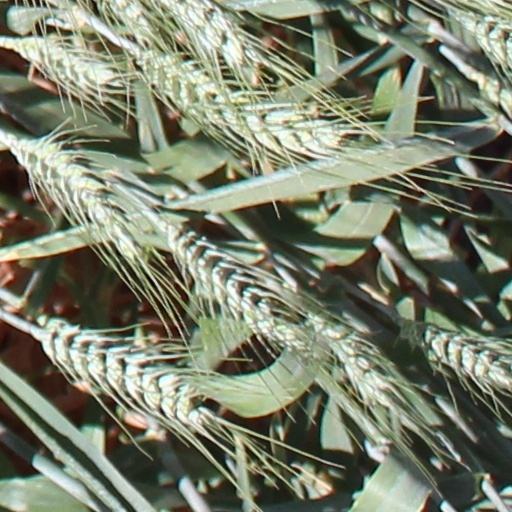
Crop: wheat